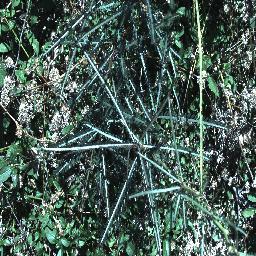
Label: parkinsonia